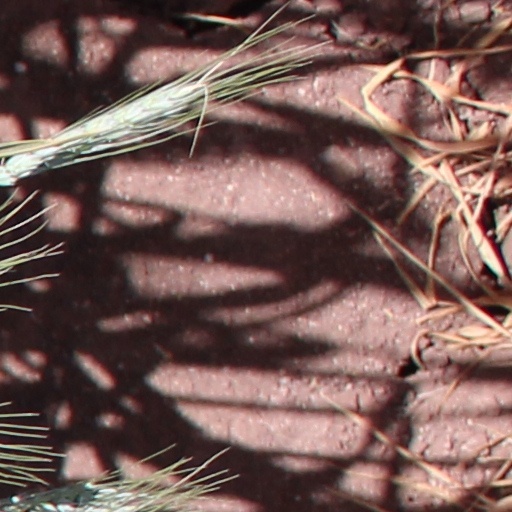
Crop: wheat